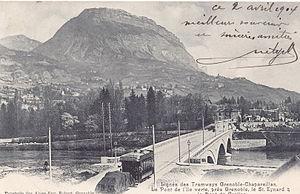
Carte postale ancienne éditée par la Papèterie des Alpes - Eug. Robert à Grenoble
L’Île-Verte est un quartier de Grenoble, situé dans un méandre de l'Isère.
Le pont de l'Île-Verte fait référence à deux ponts qui se sont succédé au-dessus de l'Isère et reliant le quartier de l'Île-Verte de Grenoble à la commune de La Tronche. Le premier pont a été construit entre 1897 et 1899 puis remplacé en 1989 par un nouveau pont.
Le tramway de Grenoble à Chapareillan est un tramway électrique suburbain français qui a circulé entre 1899 et 1947, desservant la rive droite de la vallée du Grésivaudan, jusqu'à la limite de la Savoie.